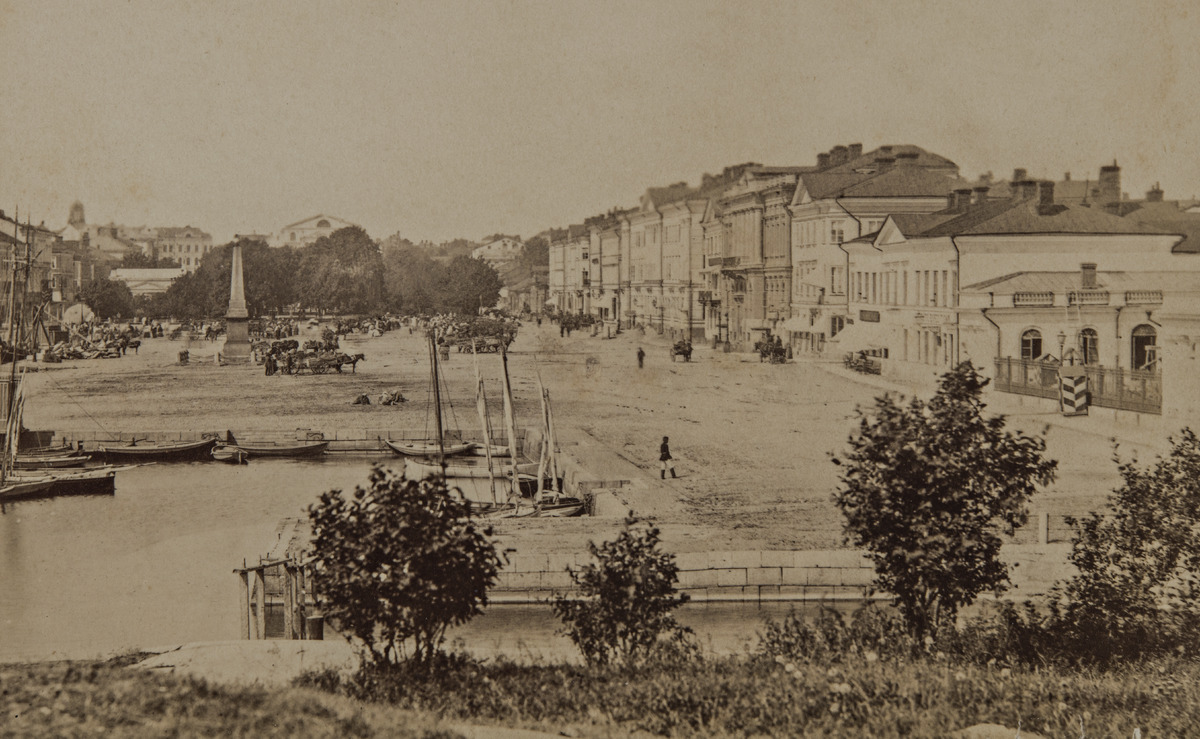
Kauppatori ja Pohjoisesplanadi 1, 3, 5, 7, 9, 11-13
sisällön kuvaus: Kauppatori ja Pohjoisesplanadi 1, 3, 5, 7, 9, 11-13. Etualalla Katajanokan Kanavapuistoa, Katajanokan kanavaa ja Linnanallas, johon on kiinnitetty purje- ja soutuveneitä. mustavalkoinen
Ajankohta: kuvausaika 1860-1882
Paikka: Suomi, Uusimaa, Helsinki, Kaartinkaupunki Helsinki, Pohjoisesplanadi 1, 3, 5, 7, 9, 11-13
Aiheet: kadut, julkiset rakennukset, liikehuoneistot, torit, venesatamat